Mobile and Girard Railroad

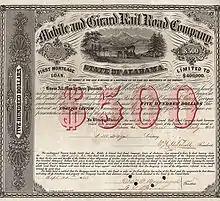
Bond of the Mobile and Girard Rail Road Company from the 1st July 1866

The Mobile & Girard Railroad was an Alabama railroad which was constructed in the mid-19th century; a portion of the line continues in operation under different ownership. The line was constructed with a track gauge of .